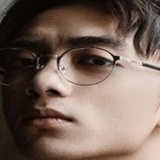
ca sĩ Soobin